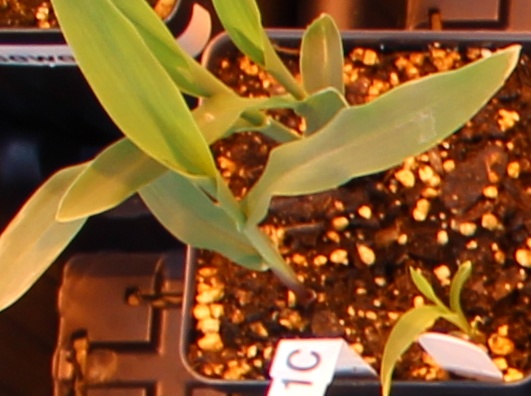
Label: Corn